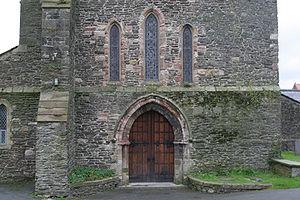
L’abbaye d’Aberconwy est une fondation cistercienne de Conwy, transférée ultérieurement à Maenan près de Llanrwst. C'était au XIIIᵉ siècle l'abbaye la plus importante du nord du pays de Galles.